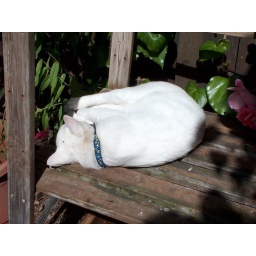
Mouse is a house cat who spends most of the day in the garden.